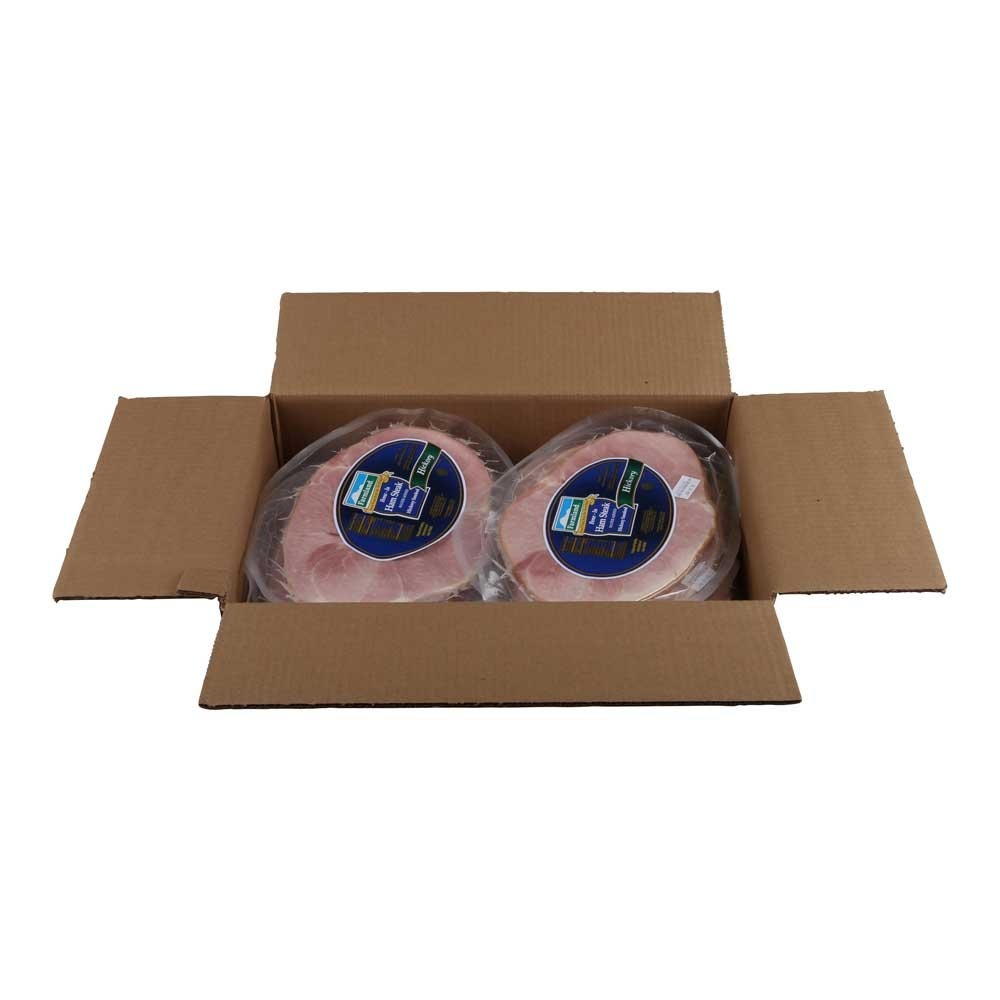
Item Name: Farmland Water Added Bone In Smoked Ham Steak, 1.14 Pound - 12 per case.
Value: 12.0
Unit: Count

Price: 126.5